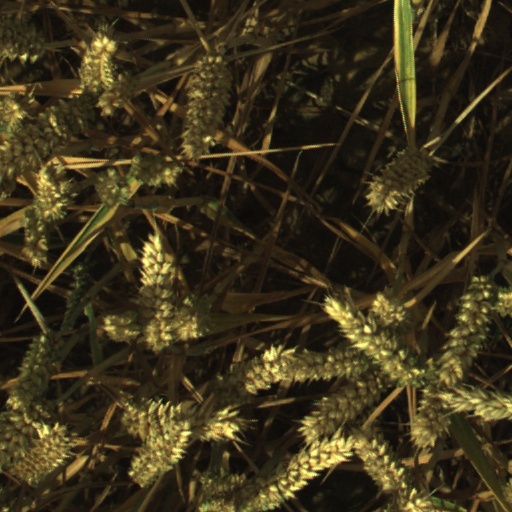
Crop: wheat